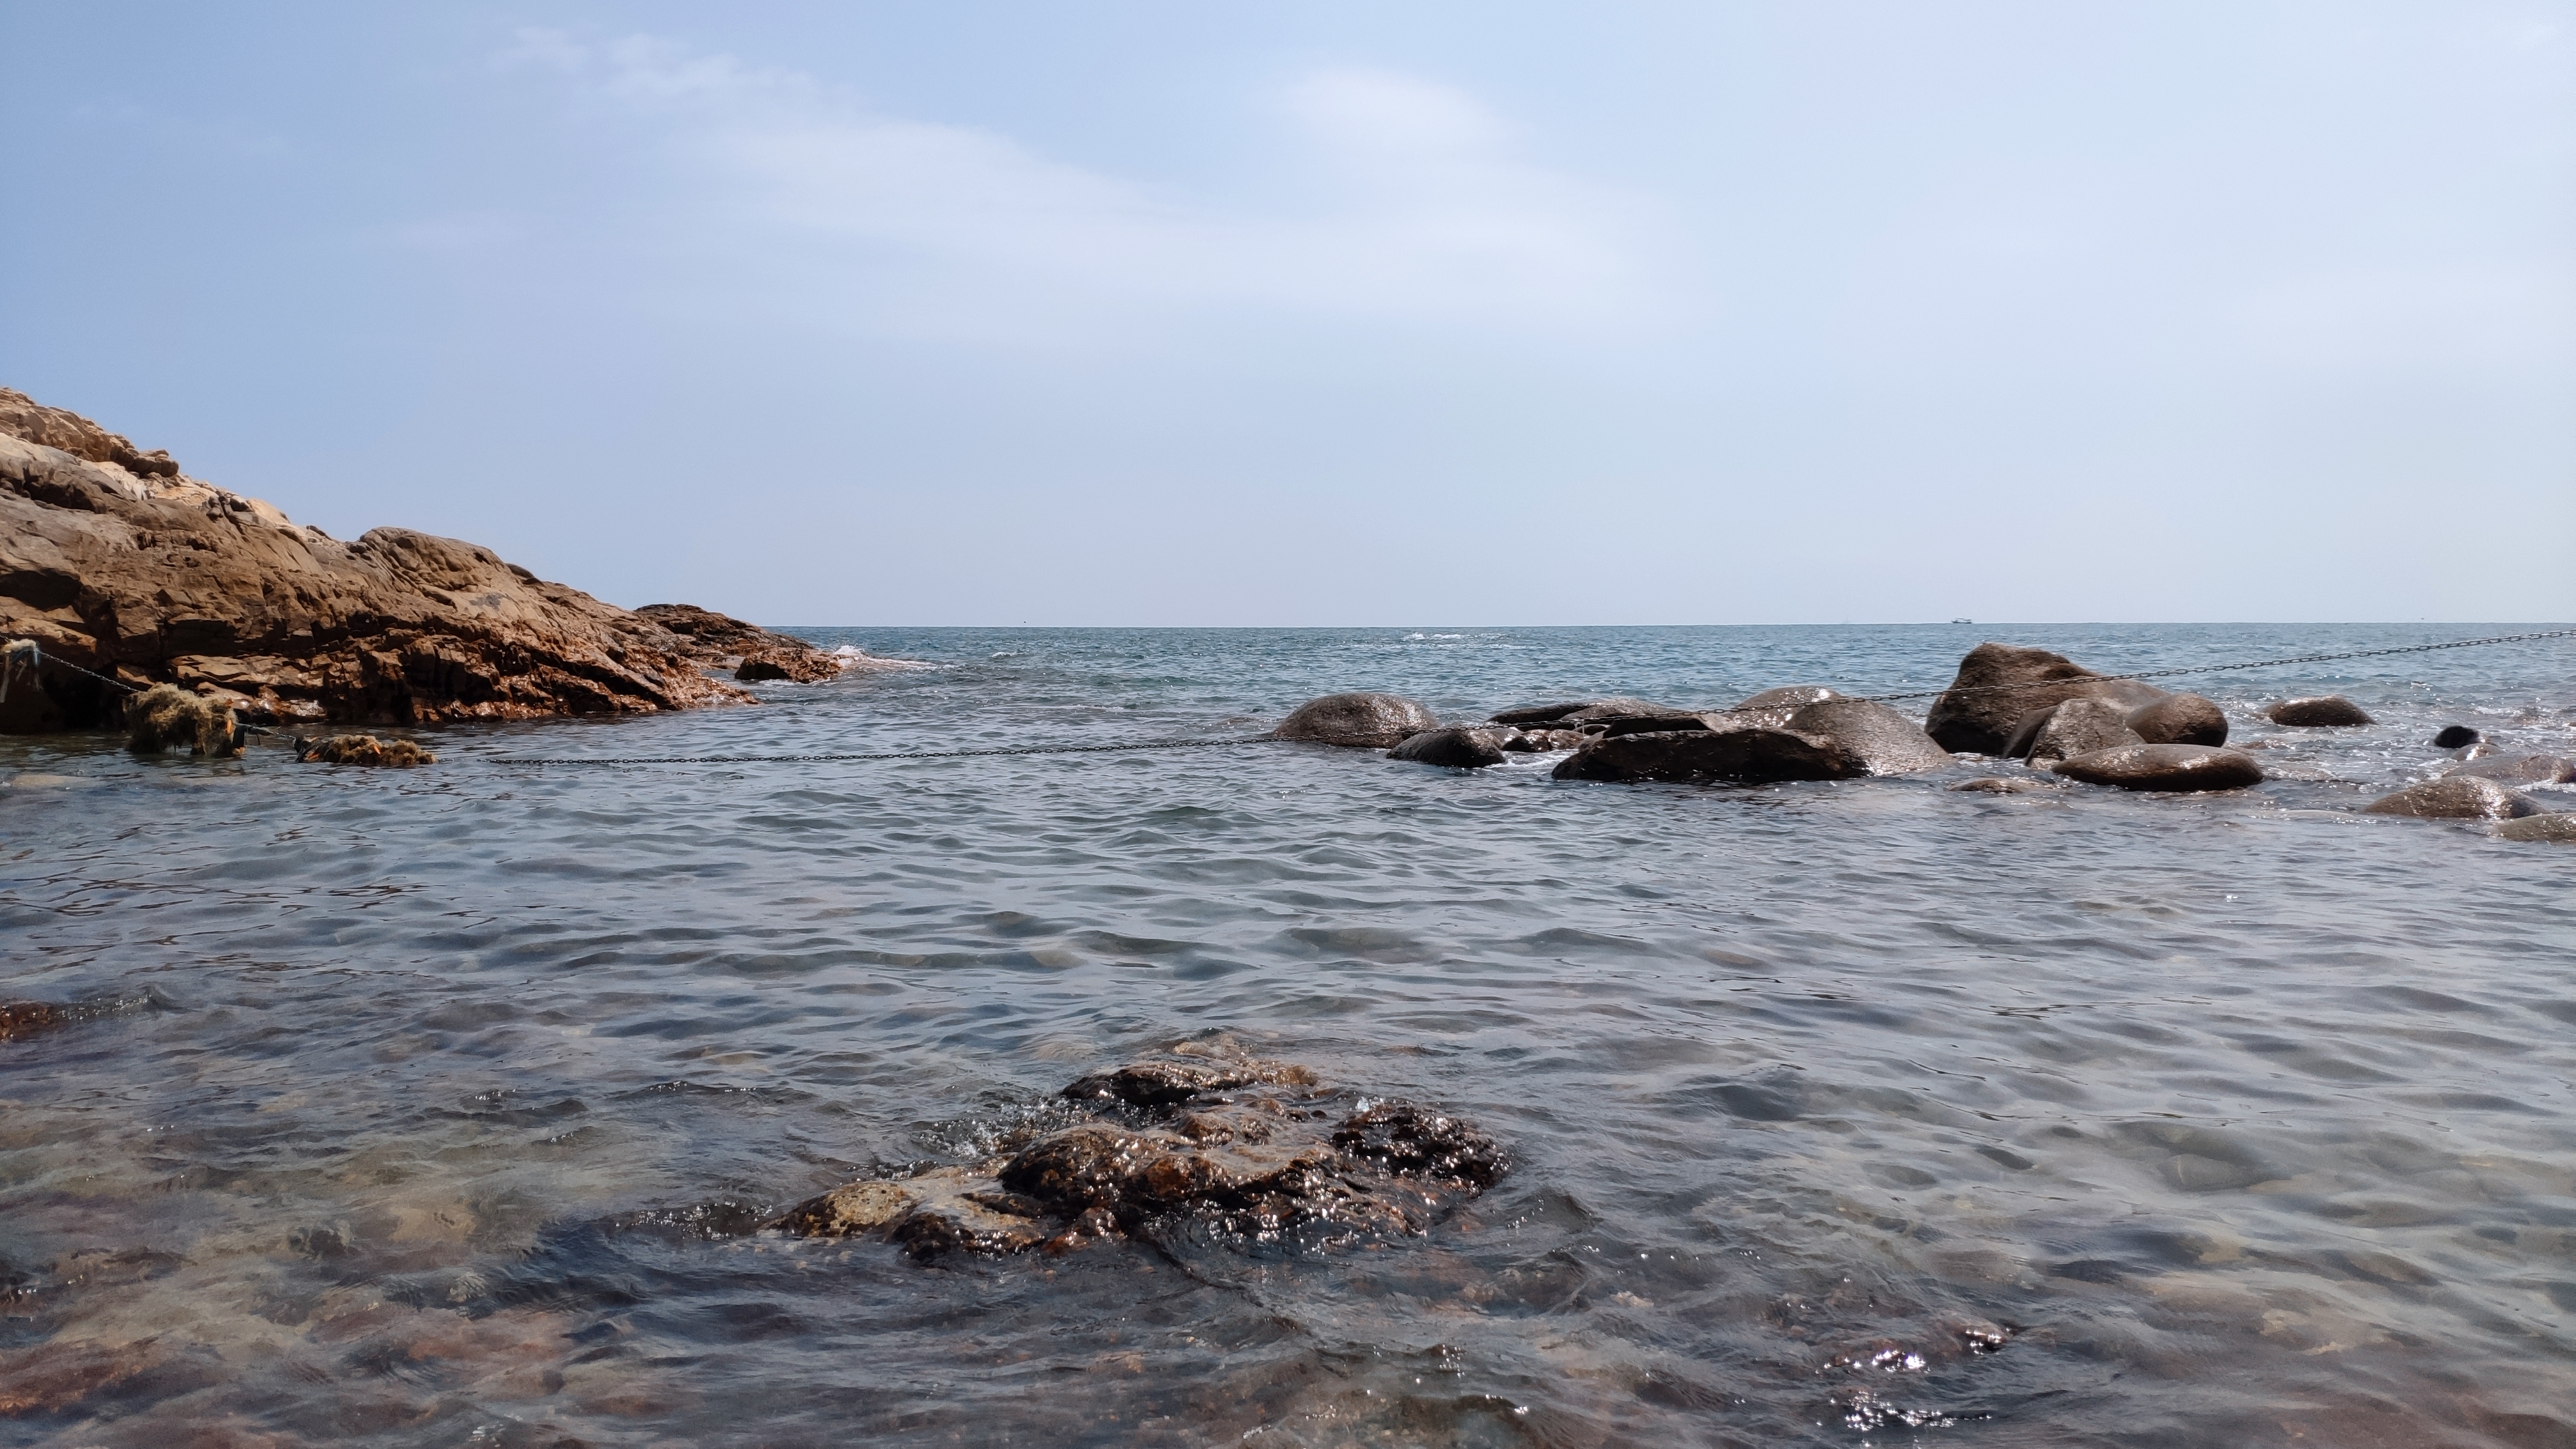
beach, water, sea, sky, body of water, ocean, coast, shore, rock, coastal and oceanic landforms, wave, wind wave, horizon, tide, skerry, bay, bank, tide pool, calm, headland, promontory, inlet, bight, vacation